Ilia Zdanevich

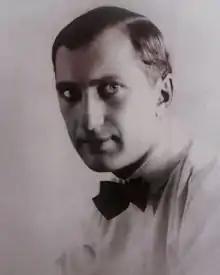
Ilia Zdanevich

Ilia Mikhailovich Zdanevich ((April 21, 1894 – December 25, 1975), known as Iliazd, was a Georgian-Polish and French writer, artist and publisher, and an active participant in such avant-garde movements as Futurism and Dada.